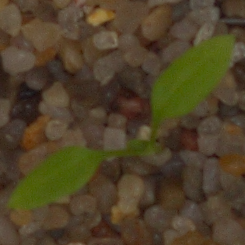
Label: common_chickweed